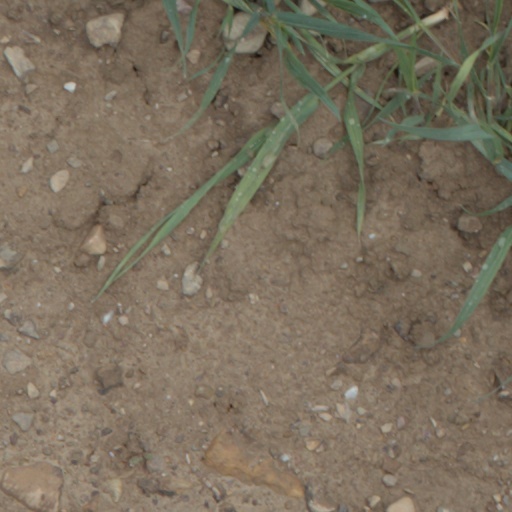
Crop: wheat